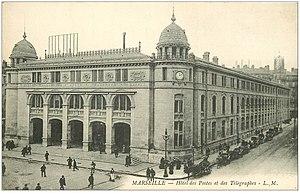
Belsunce est un des quartiers du centre-ville de Marseille, près de la Canebière. Il tient son nom du collège Belsunce des Jésuites au XIVᵉ siècle. Autrefois, le quartier se structurait autour de congrégations religieuses dont celles des Recolettes ou des Trinitaires. Son nom fait aussi référence à Monseigneur François-Xavier de Belsunce de Castelmoron, évêque de Marseille resté célèbre pour son dévouement lors de la Peste de Marseille.